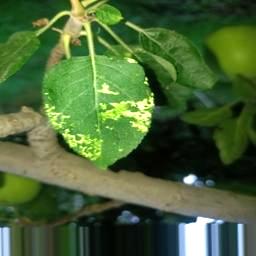
Label: Apple_Mosaic